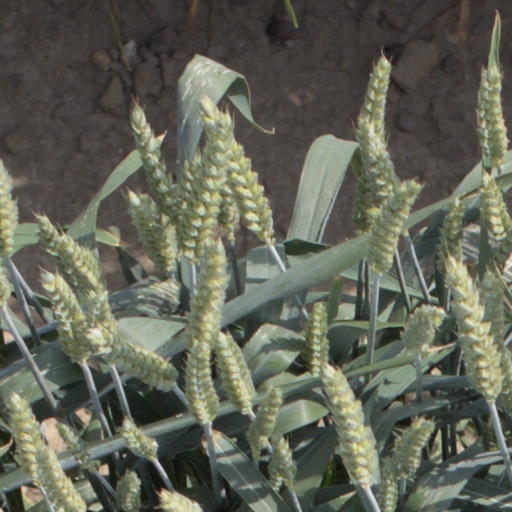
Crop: wheat